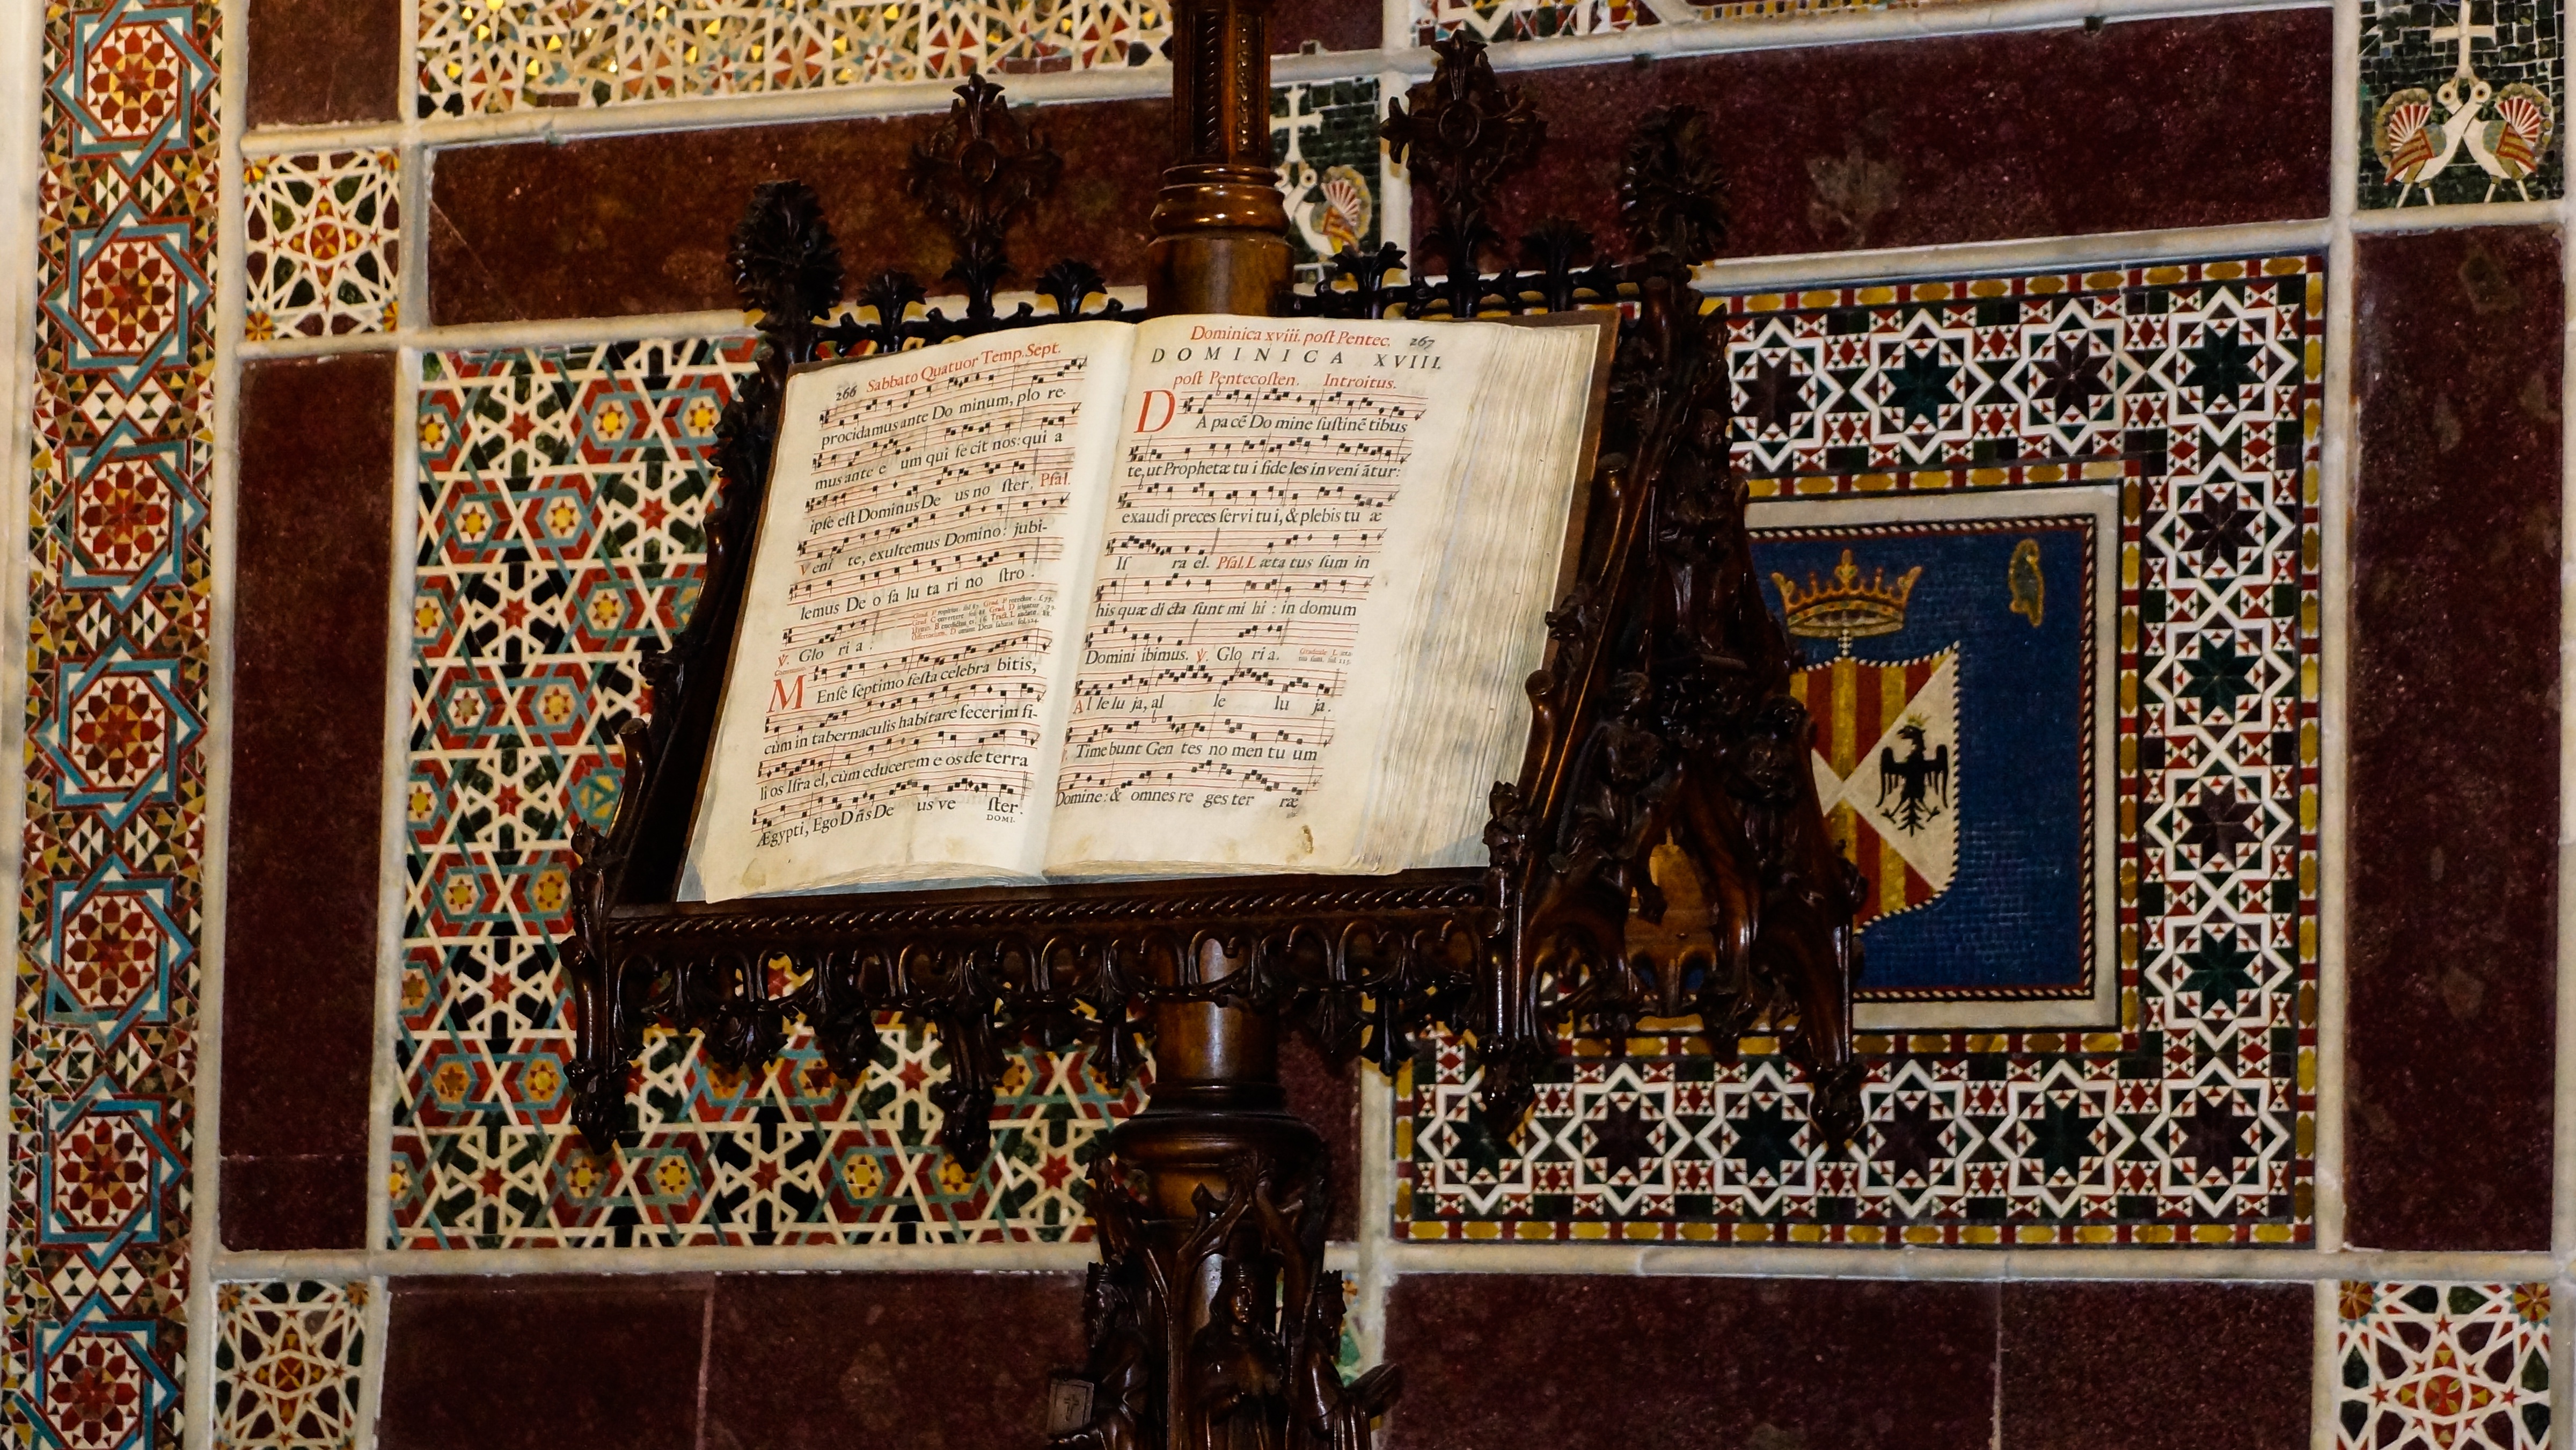
book, music, religion, psalm, textile, art, temple, history, christianity, tapestry, song, middle ages, halleluja, mediaeval, hymn, ancient history, neume